HMS Queen Elizabeth (R08)

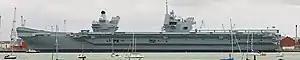
"Queen Elizabeth" in Portsmouth September 2017

"Queen Elizabeth"s first significant deployment took place during autumn 2018, when the ship travelled across the Atlantic to begin flying trials with her fixed-wing aircraft. Although the programme covered a range of areas, including the continued workup of the Commander UK Carrier Strike Group and his staff, embarked for a deployment for the first time, and small-scale exercises to test the ship's ability to land troops in the secondary amphibious role, the primary purpose was the first phase of fixed-wing flying trials involving the F-35B over two separate periods of approximately 3–4 weeks each starting in mid-September, utilising a pair of the instrumented development aircraft from VX-23, the US Navy's air testing unit at NAS Patuxent River. The testing programme saw the first launch of an F-35 from a ski-jump at sea (the F-35B has operated from the US Navy's assault ships, but these are not fitted with ski-jumps), and the first demonstration of the shipborne rolling vertical landing technique.